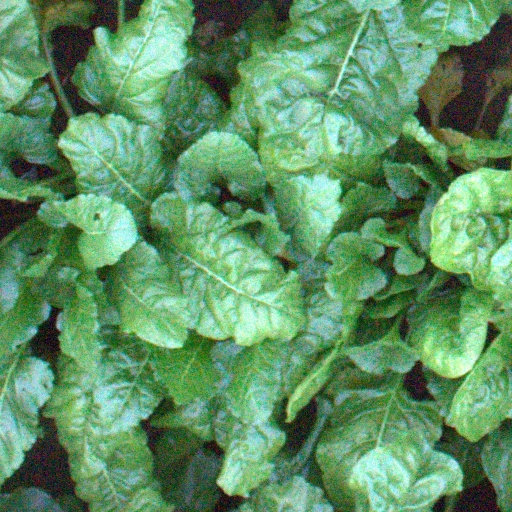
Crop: sugar beet